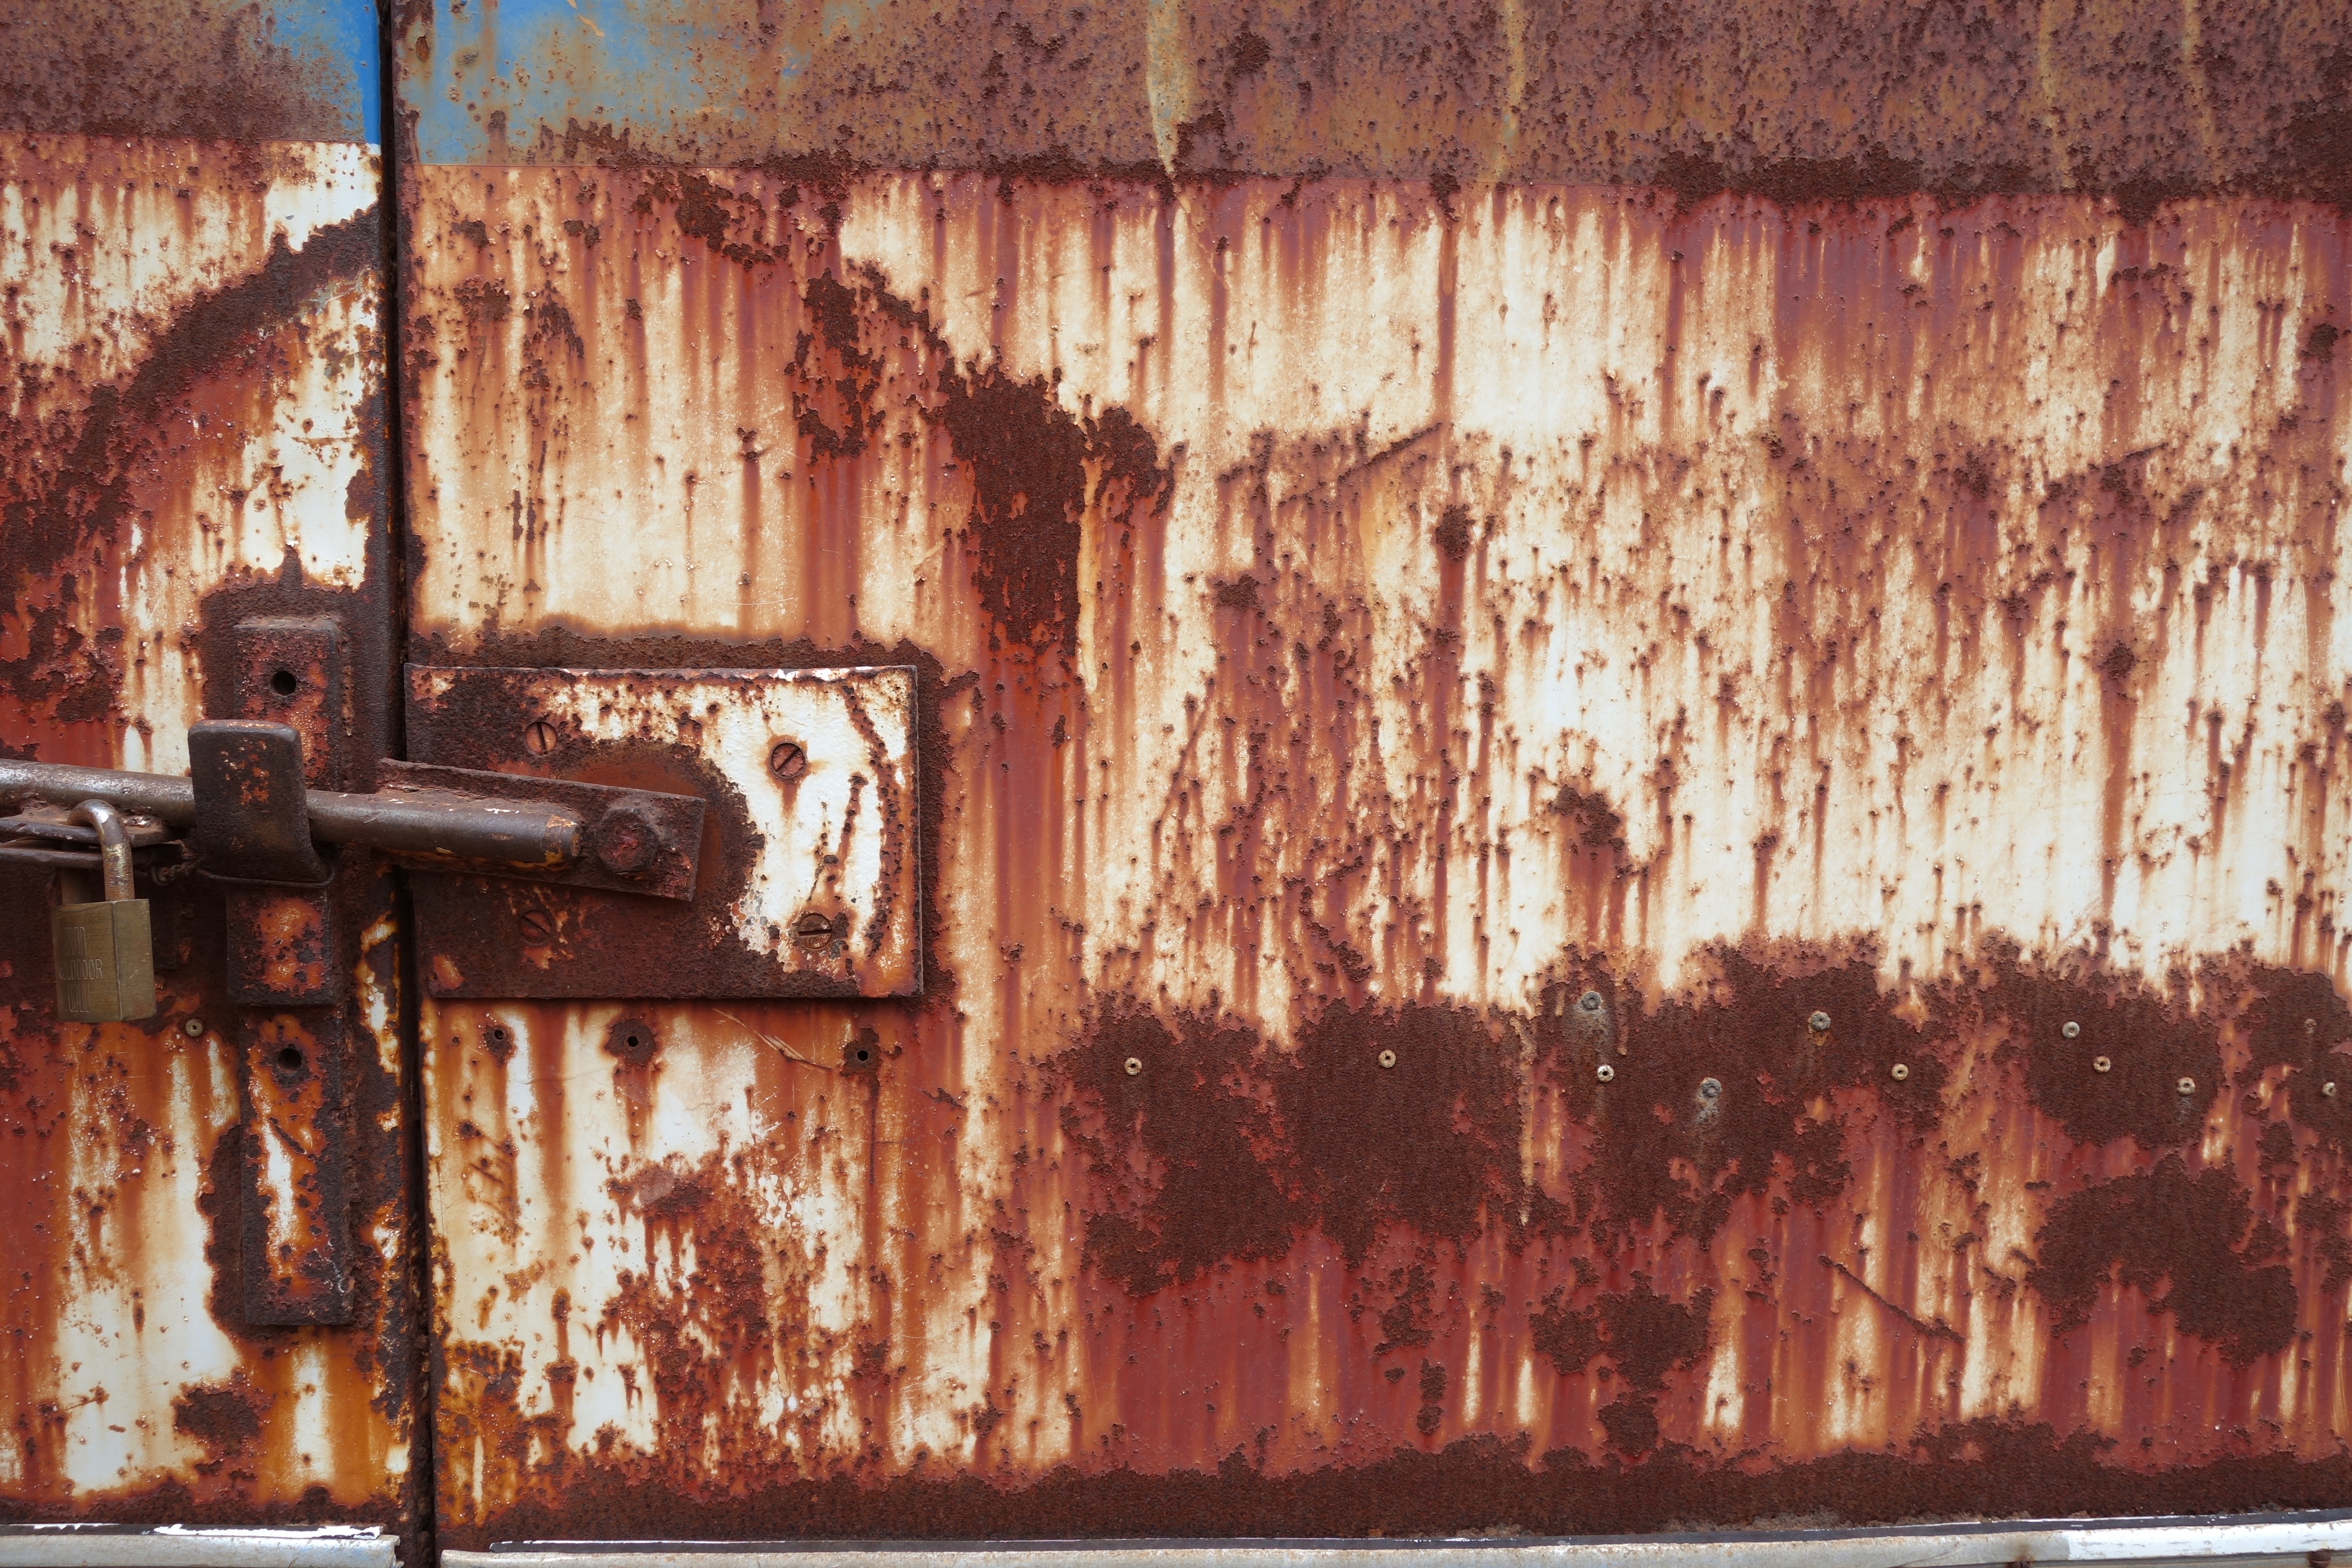
wood, wall, formation, rust, metal, painting, art, background, stainless, modern art, ancient history